Idris Alooma

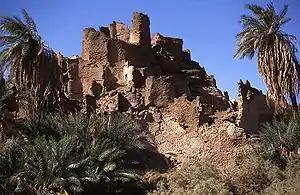
The abandoned Djado fort in Bilma, located on the Bornu-Kaouar-Fezzan-Tripoli trade route. The fort was under Kanem-Bornu during the reign of Mai Idris in the late 16th-century.

The Mai initiated more than five military expeditions in Kanem as part of the ongoing dynastic conflict within the Sayfawa dynasty. Idris led 'systematic efforts' to reduce Kanem to submission and eventually, a peace agreement was reached with Abdullah, the Mai of Kanem, and two pieces of document were written and signed. Despite the treaty, there remained disputed territories, leading to the establishment of clear demarcations to define the borders. However, soon after the signing of the treaty, Abdullah passed away, and his son Muhammad assumed leadership.